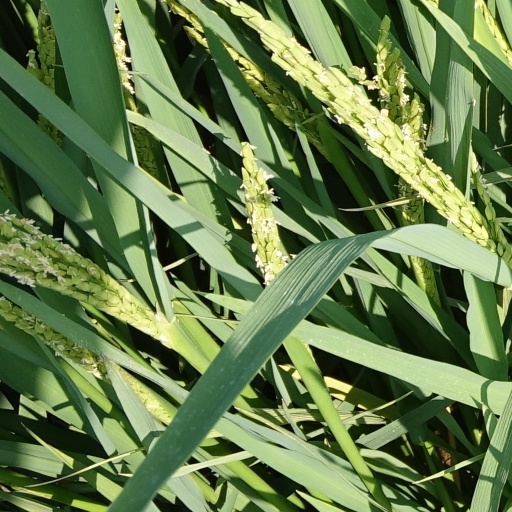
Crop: rice